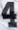
Number: 4